Lorenzo di Niccolò

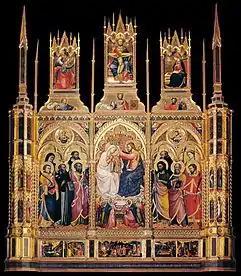
Lorenzo di Martino, "Coronation of the Virgin," 1402, tempera and gold on panel, 81.9 x 102.8 in (208 x 261 cm), San"S" Domenico, Cortona

Throughout his career, Lorenzo maintained Trecento traditions in his work, a style that he learned from Gerini. Lorenzo's works, such as "S. Giovanni and his enemy before the crucifix in Saint Miniato," serve as defining models of Florentine art's transitional period at the beginning of the 15th century and connect the artist to the Florentine art circle and continued to work in a form of the late Gothic style well into the 15th century. This particular circle of Proto-Renaissance style Florentine artists was centered around artist Lorenzo Monaco. Although the Trecento period had technically ended by Lorenzo's time, this circle of artists continued to work in the style, which bridged the gap between the artistic styles of the Gothic and Renaissance periods. Many of Lorenzo di Niccolò's works focus on his use of decorative patterns, and do not seem to be concerned with the classicizing naturalistic intentions of the majority of Renaissance artists working in 15th century Florence. However, when compared with his contemporary, Mariotto di Nardo, it is clear that Lorenzo skillfully maintained a Gothic style while allowing his figures some sense of movement that does not exist in works by Mariotto di Nardo.